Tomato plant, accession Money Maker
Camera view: tilt-top (135 deg); turntable rotation: 270 degrees
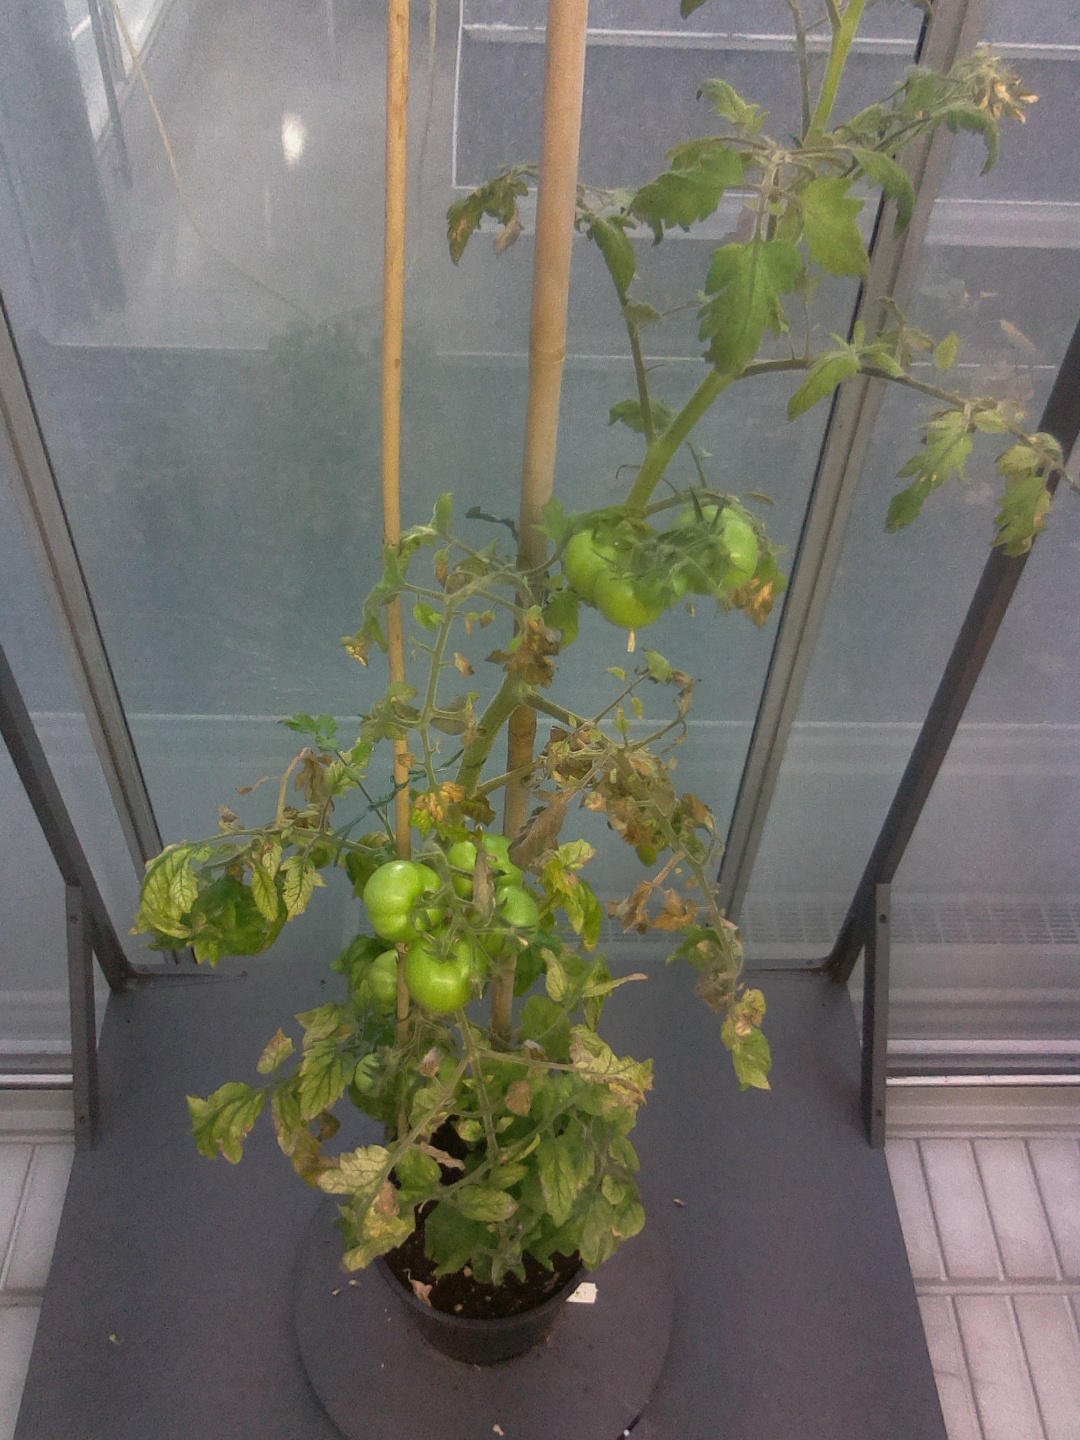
BBCH growth stage 79: 90% -100% of final fruit size